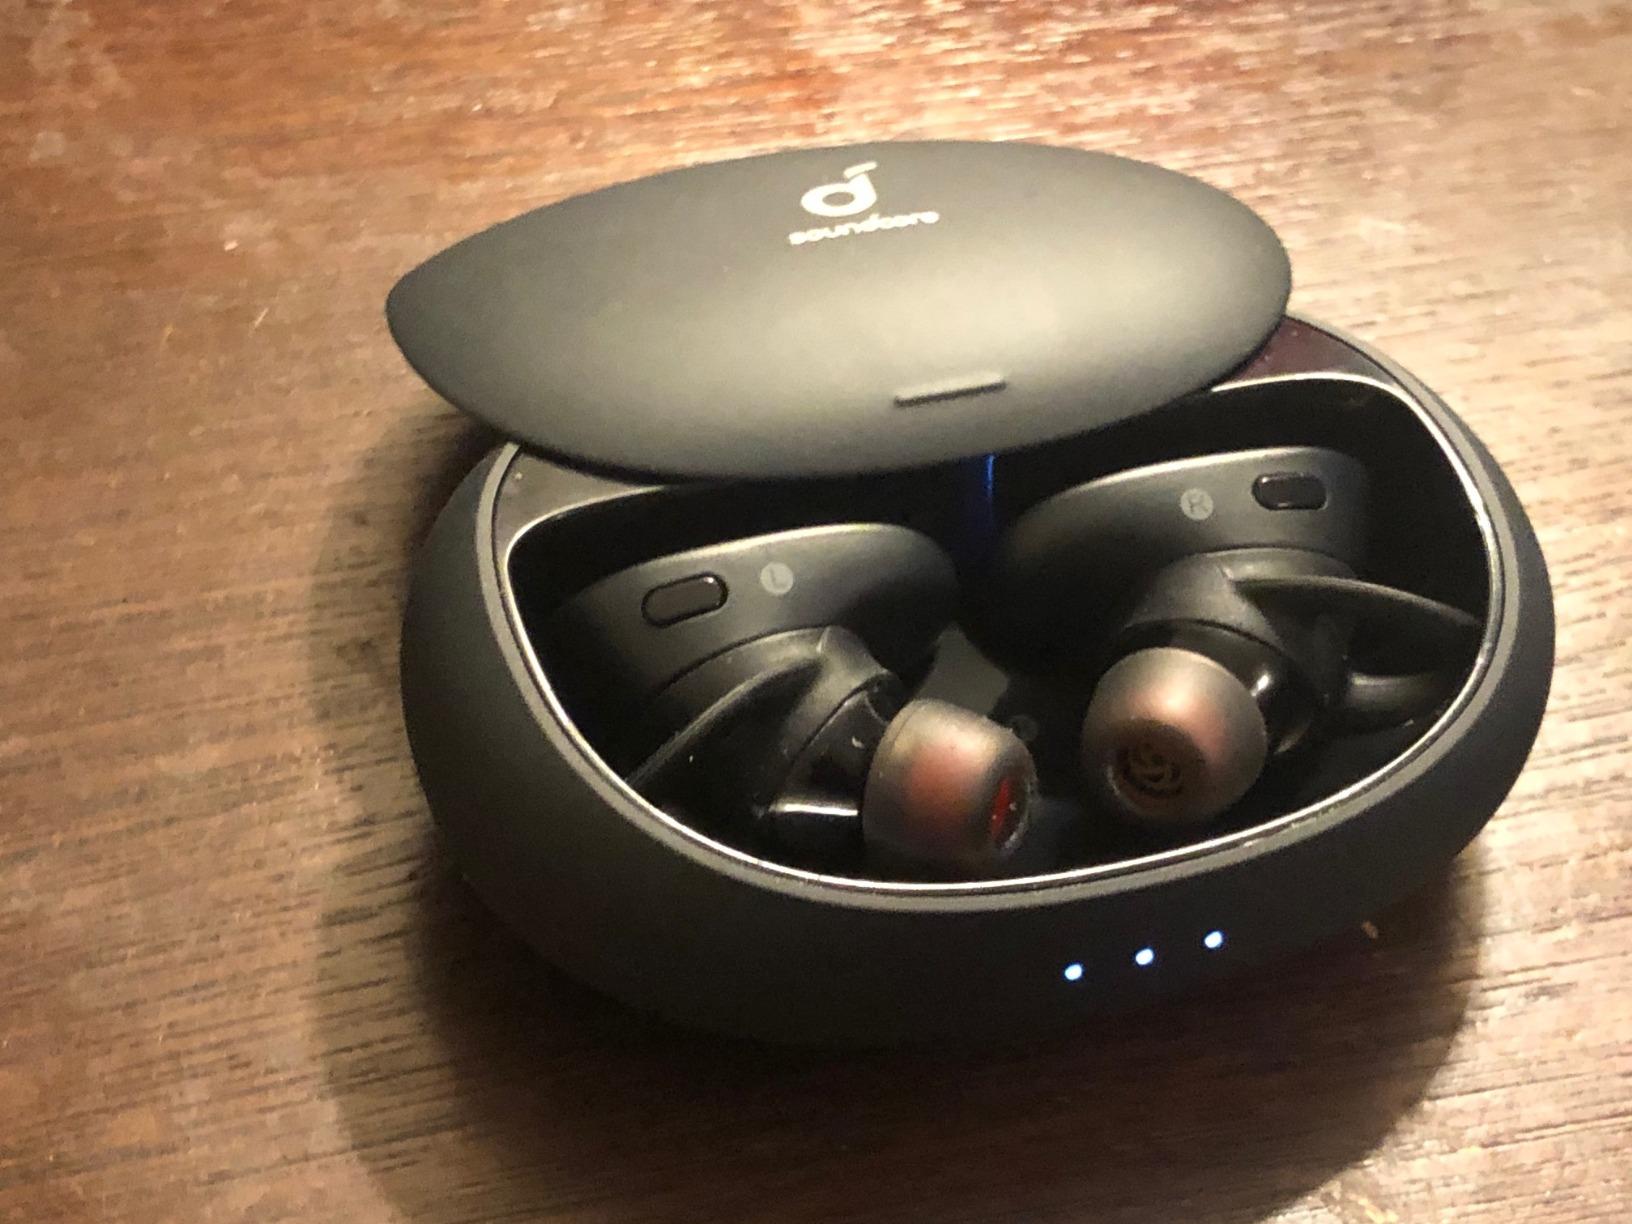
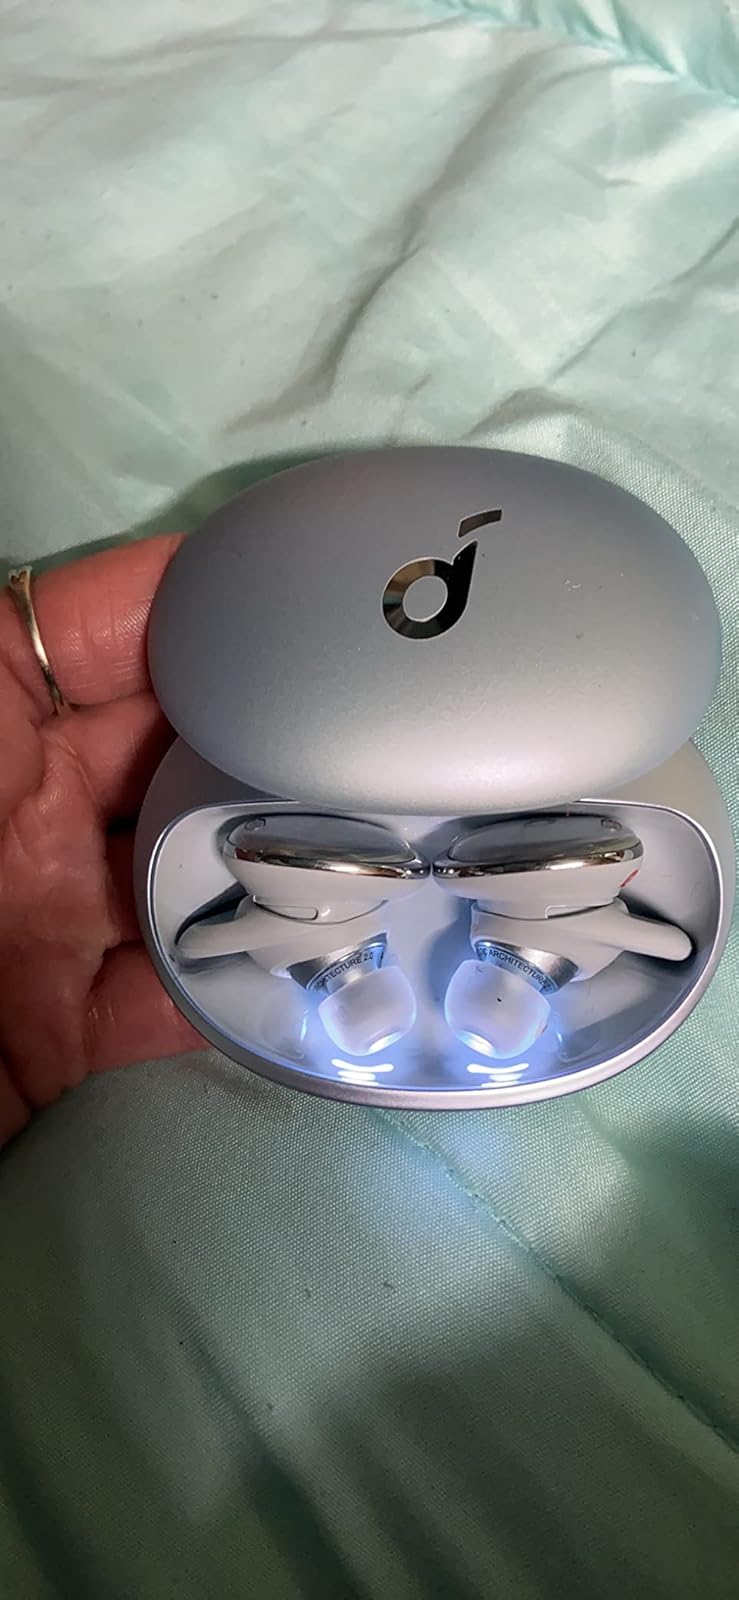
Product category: earbuds
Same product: no